R445 road (Ireland)

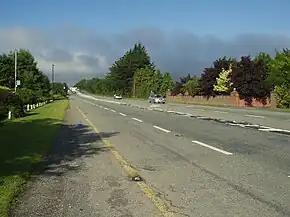
The R445 when it was still the N7 in 2003, just east of Junction 15 looking west

In 2010 all of the old N7 route between Portlaoise and Limerick was replaced with motorway and was reclassified as R445. The first section through Mountrath, Castletown and Borris-in-Ossory was reclassified in May 2010 followed the opening of the M7/M8 tolled motorway.